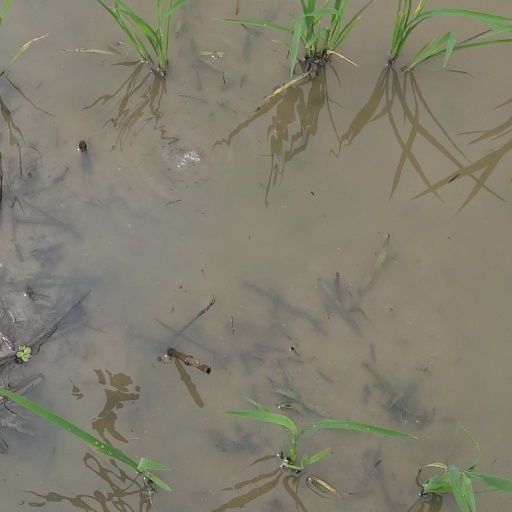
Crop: rice